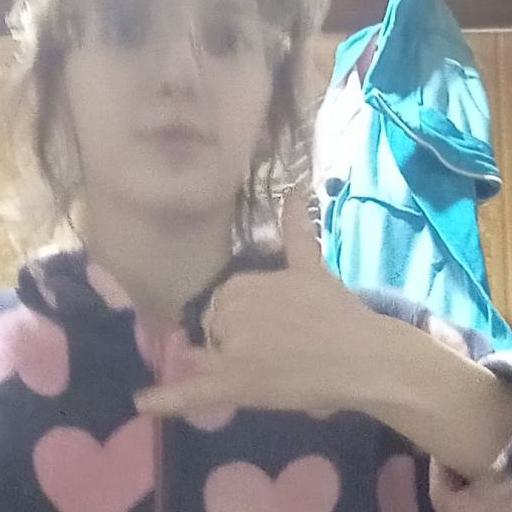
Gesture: call